Andrews Street Bridge

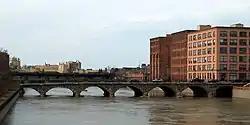
Andrews Street Bridge from the south, April 2010

Andrews Street Bridge is a historic stone arch bridge located at Rochester in Monroe County, New York. It was designed by city engineer J. Y. McClintock, constructed in 1893, and spans the Genesee River. It has seven segmental arches with spans of 36 feet and rises of nine feet.